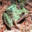
Label: frog